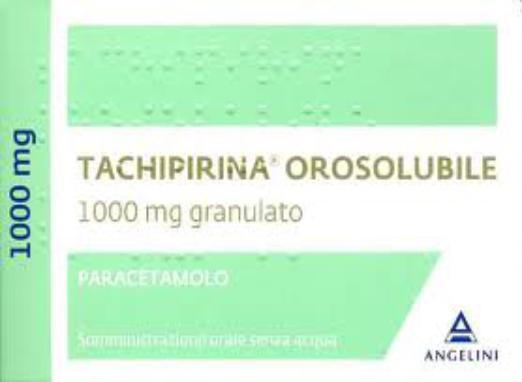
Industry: Medical